SS Arcadia (1953)

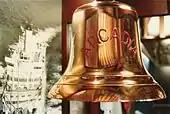
SS "Arcadia"'s bell

The "Arcadia" was built for P&O by John Brown & Company at Clydebank in Scotland, at an estimated cost of £5 million; her keel was laid in 1952 and she was launched on 14 May 1953, just a couple of hours after the "Orsova" of the associated Orient Line went down the ways at Barrow in Furness. Her maiden voyage commenced on 22 February 1954, sailing from Tilbury in the UK to Fremantle in Western Australia via the Suez Canal, Aden, Bombay and Colombo. "Arcadia" had a virtually identical sister in the Belfast-built SS "Iberia".